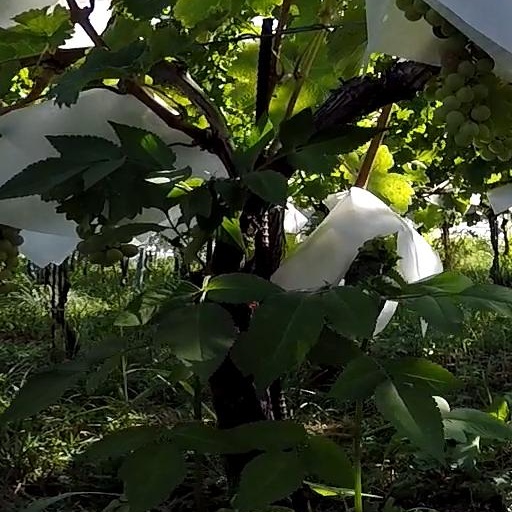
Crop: grape